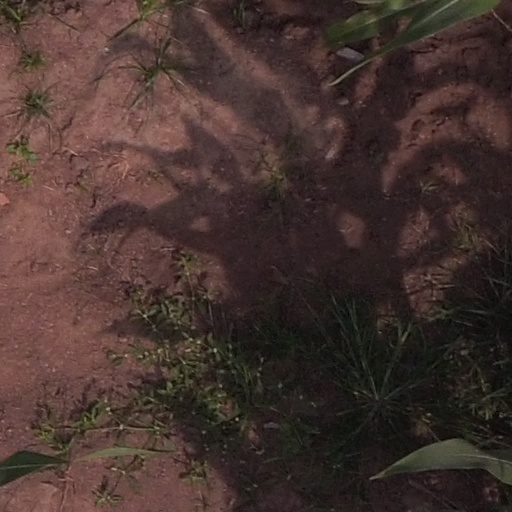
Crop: maize; corn